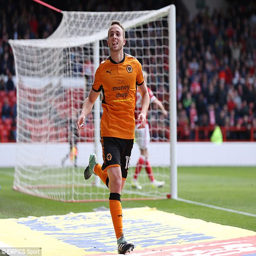
athlete scored twice to fire animal into second in the championship